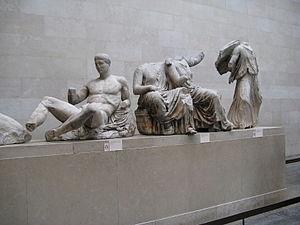
Les marbres du Parthénon, connus en Angleterre sous le nom de marbres d’Elgin, sont les sculptures de marbre du Parthénon que Lord Elgin, ambassadeur britannique à Constantinople, fit envoyer à Londres en 1801-1802.
Le Parthénon — grec ancien : Ὁ Παρθενών / Parthenṓn, littéralement « la « salle » ou la « demeure » des vierges » —, est un temple grec, situé sur l'Acropole d'Athènes, dédié à la déesse Athéna, que les Athéniens considéraient comme la patronne de leur cité.